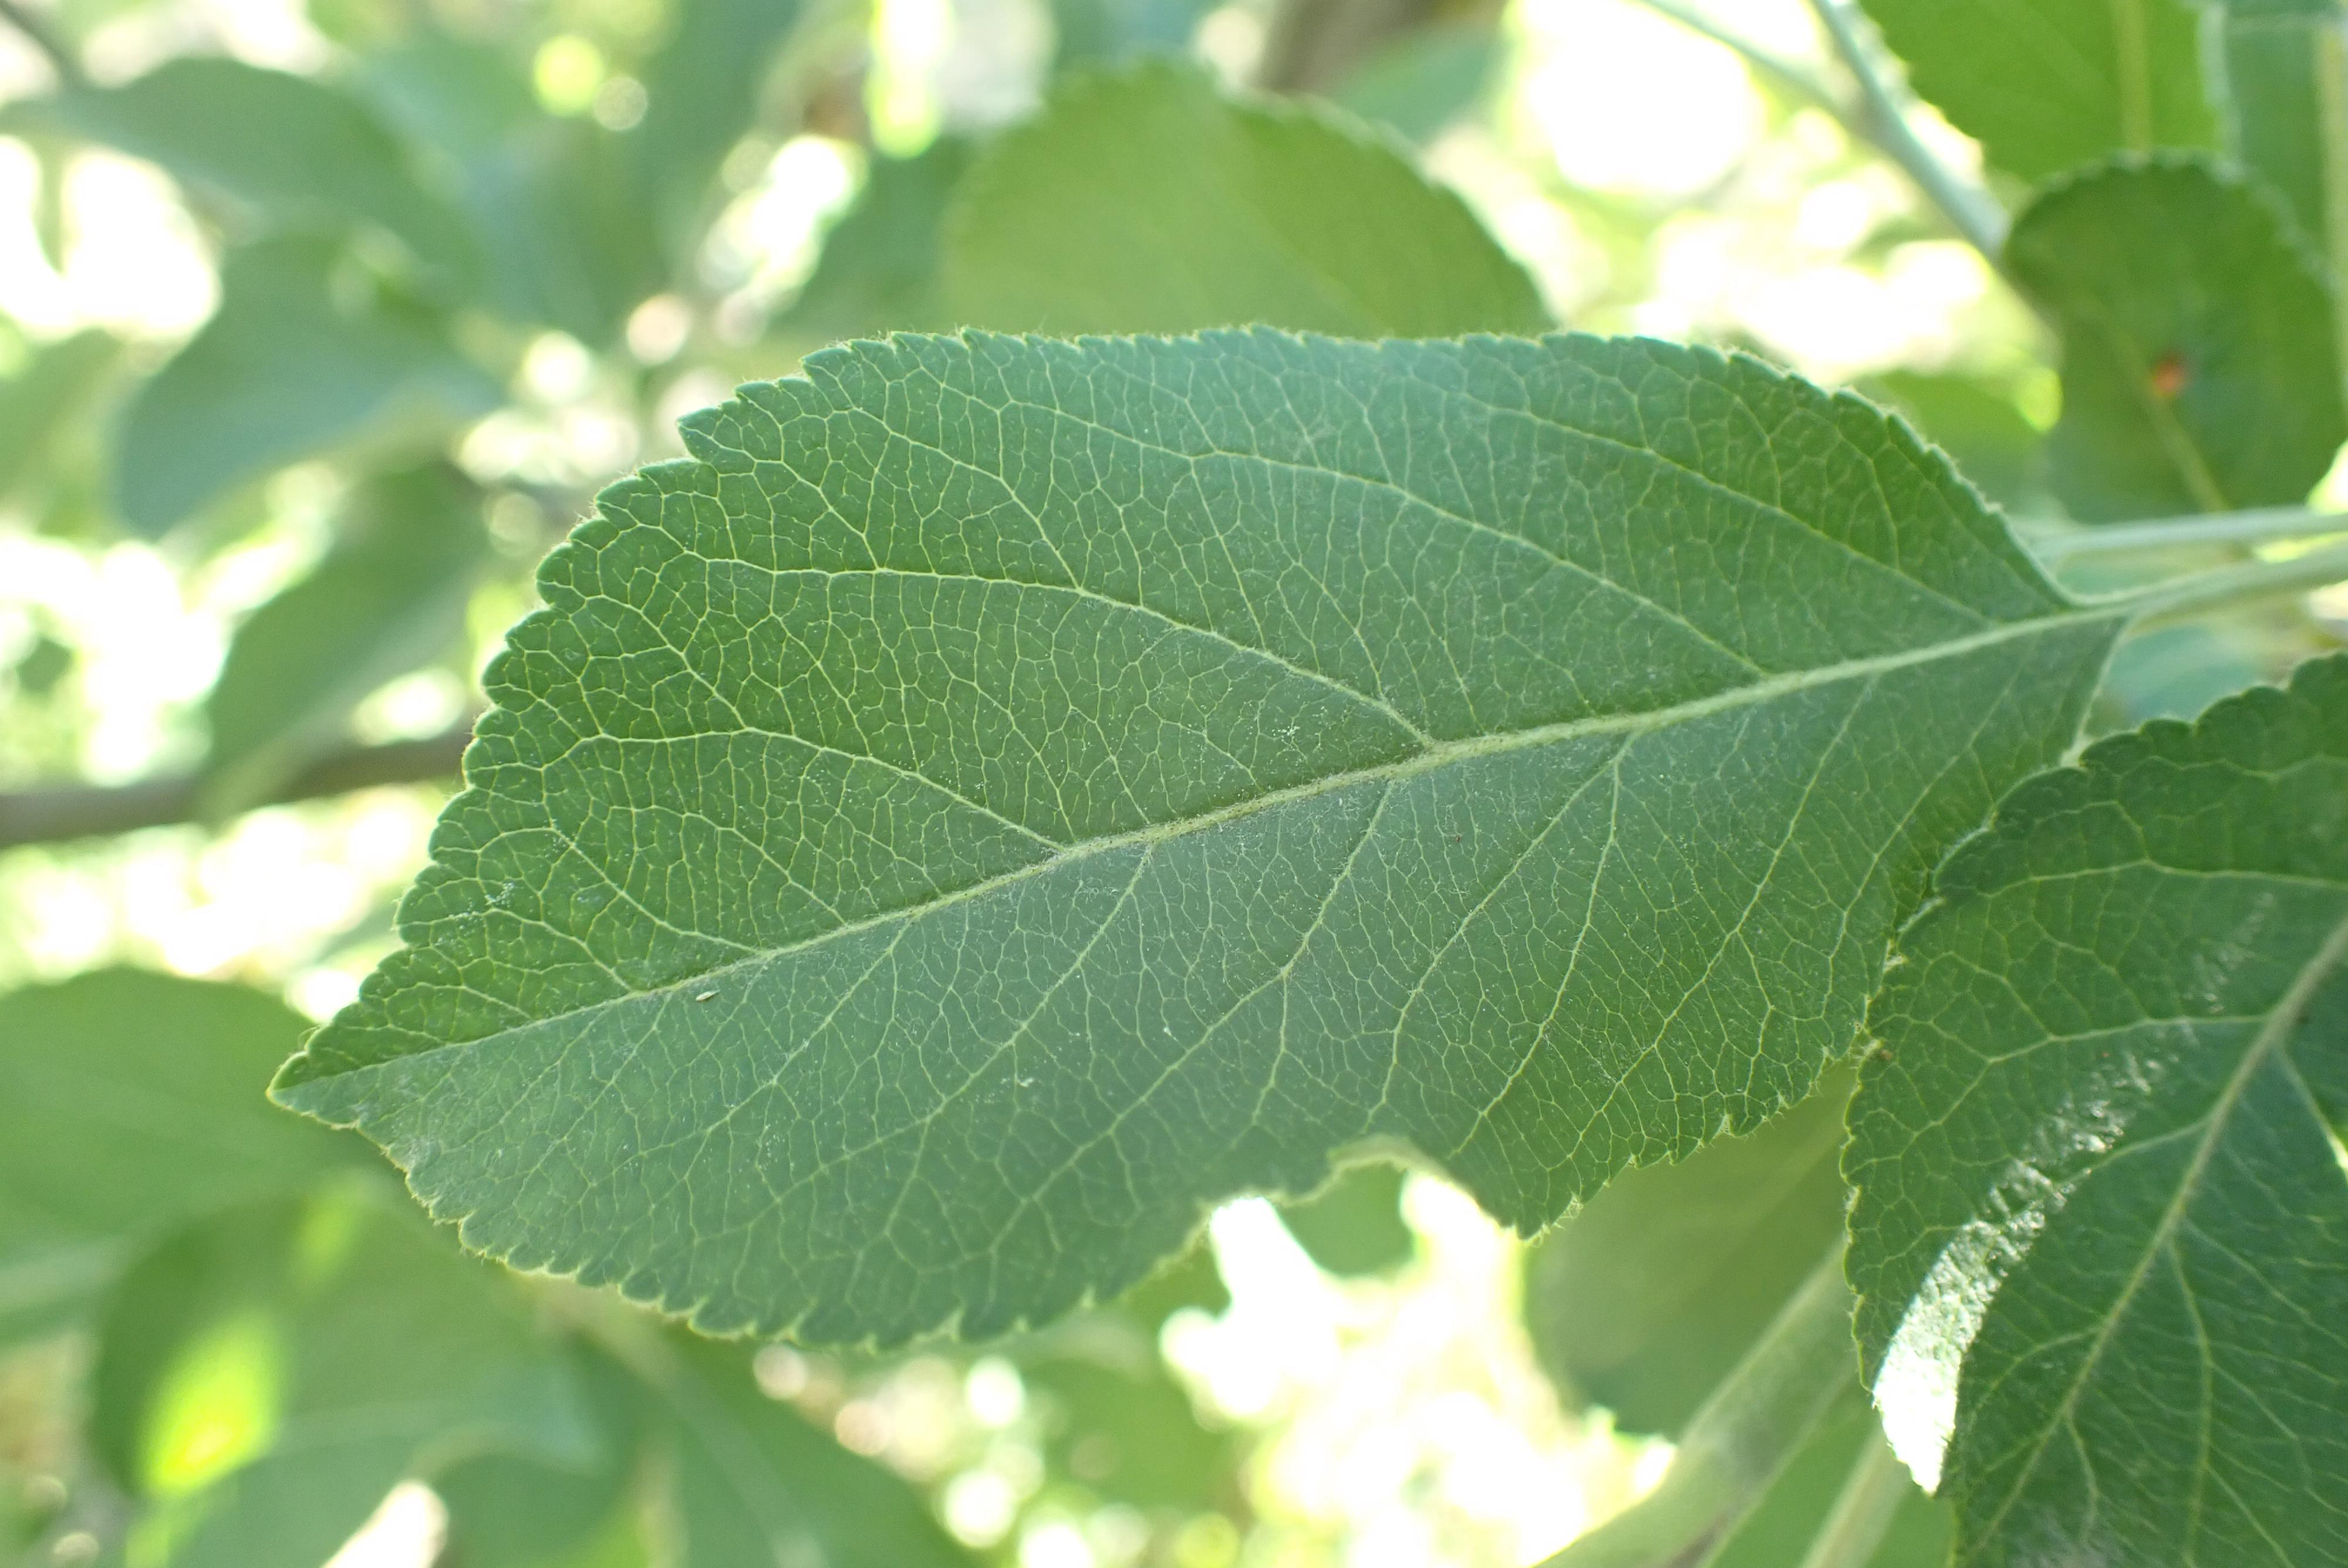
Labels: healthy